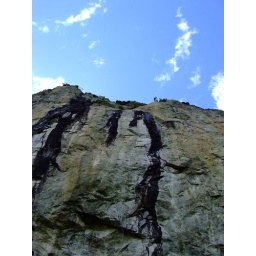
Pretty mysterious rock full of energy with lovely sky, taken from hill in Machu Picchu-9th Jan 2009